Nuremberg

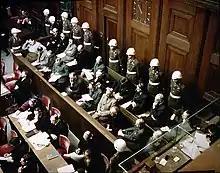
Defendants in the dock at the Nuremberg trials

Between 1945 and 1946, German officials involved in war crimes and crimes against humanity were brought before an international tribunal in the Nuremberg trials. The Soviet Union had wanted these trials to take place in Berlin. However, Nuremberg was chosen as the site for the trials for specific reasons: